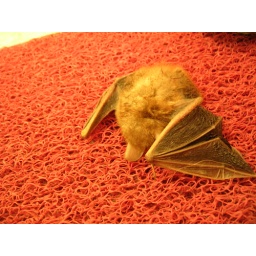
poor dead furry bat. left there for dead by the cat of my next door dorm neighbor.